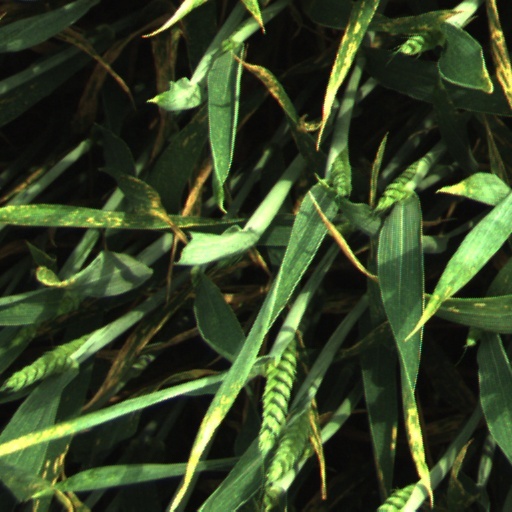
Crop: wheat